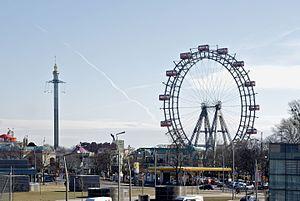
La ""Prater Turm"" et le ""Wiener Riesenrad"", au parc du Prater, à Vienne, Autriche.